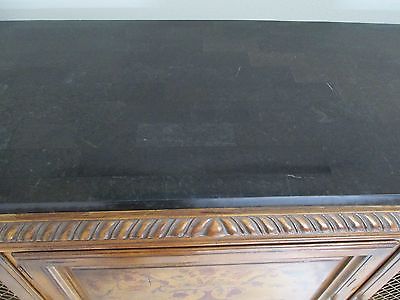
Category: cabinet